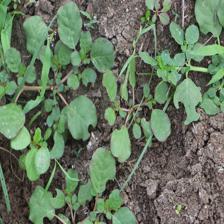
Label: BroadLeafWeed